Short Rangoon

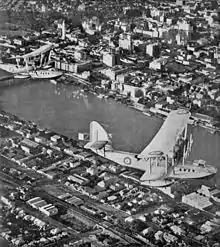
The lead aircraft of three Rangoons over Brisbane River, 1934

On 24 September 1930, the first Rangoon (S1433) was flown from the River Medway at Rochester by Shorts' Chief Test Pilot, John Lankester Parker. In early 1931, the first three Rangoons were delivered to the RAF for training at Felixstowe, then in April 1931 they were flown in formation to No. 203 Squadron RAF at Basra. They were used for surveying and anti-smuggling patrols over Iraq and the Persian Gulf. Over the following three years, three more Rangoons (built to a higher specification R.19/31) were delivered to No. 203 Squadron at Basra, where they served without problem until 1935, when they were replaced by Short Singapore IIIs.